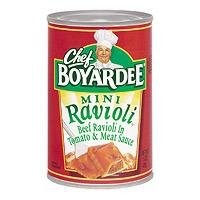
Item Name: Chef Boyardee Mini Ravioli
Product Description: Chef
Value: 12.0
Unit: Count

Price: 4.07